Anders Hintze House

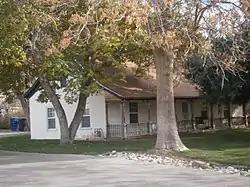

The Anders Hintze House, located at 4249 S. 2300 East in Holladay, Utah, was built in c.1863-64. It is a "Type IIA" pair-house. It was listed on the National Register of Historic Places in 1983.